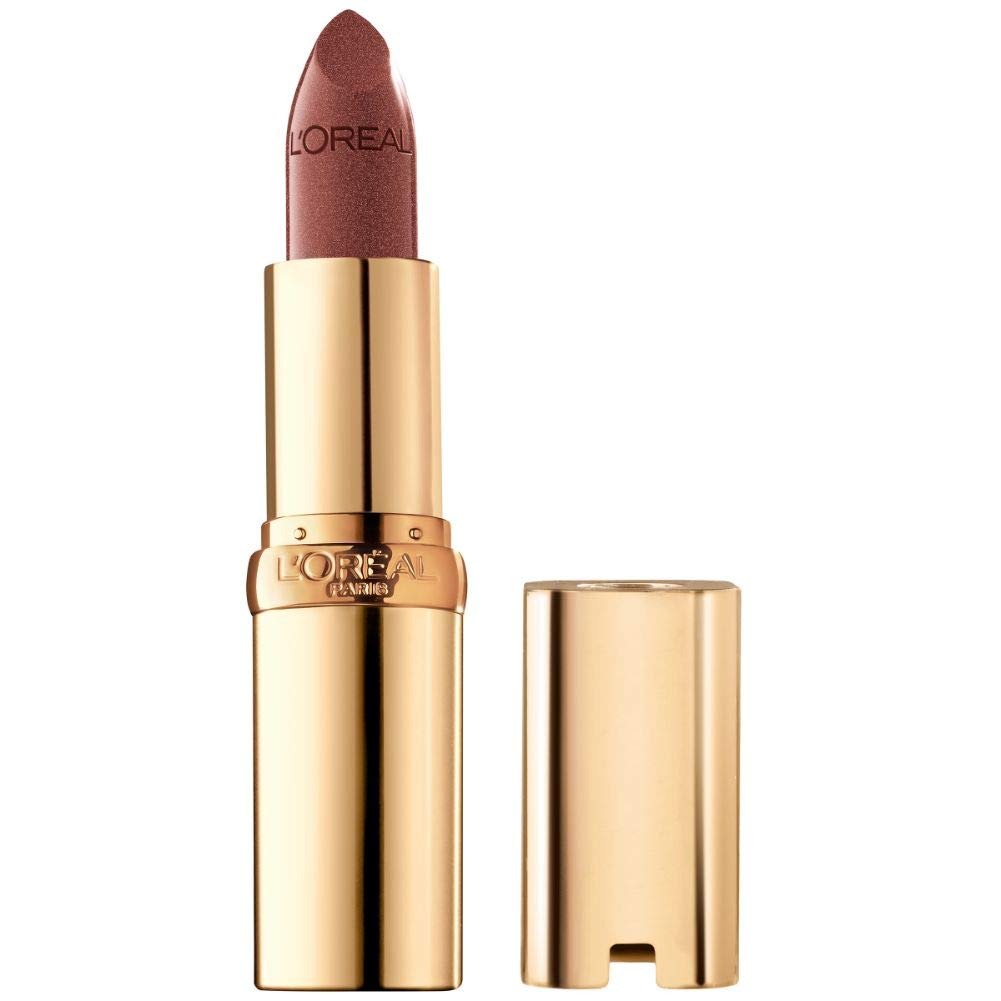
Item Name: L'Oréal Paris Colour Riche Lipstick, Bronzine, 0.13 oz.
Bullet Point 1: Rich color, hydrating lipstick
Bullet Point 2: With Omega 3, Vitamin E and Argan Oil
Bullet Point 3: Keeps lips soft, smooth and supple
Bullet Point 4: Creamy satin color
Value: 0.13
Unit: Ounce

Price: 9.99